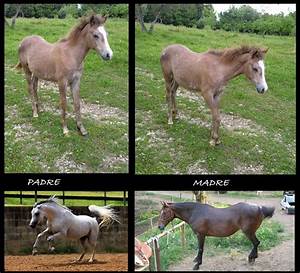
Label: horse